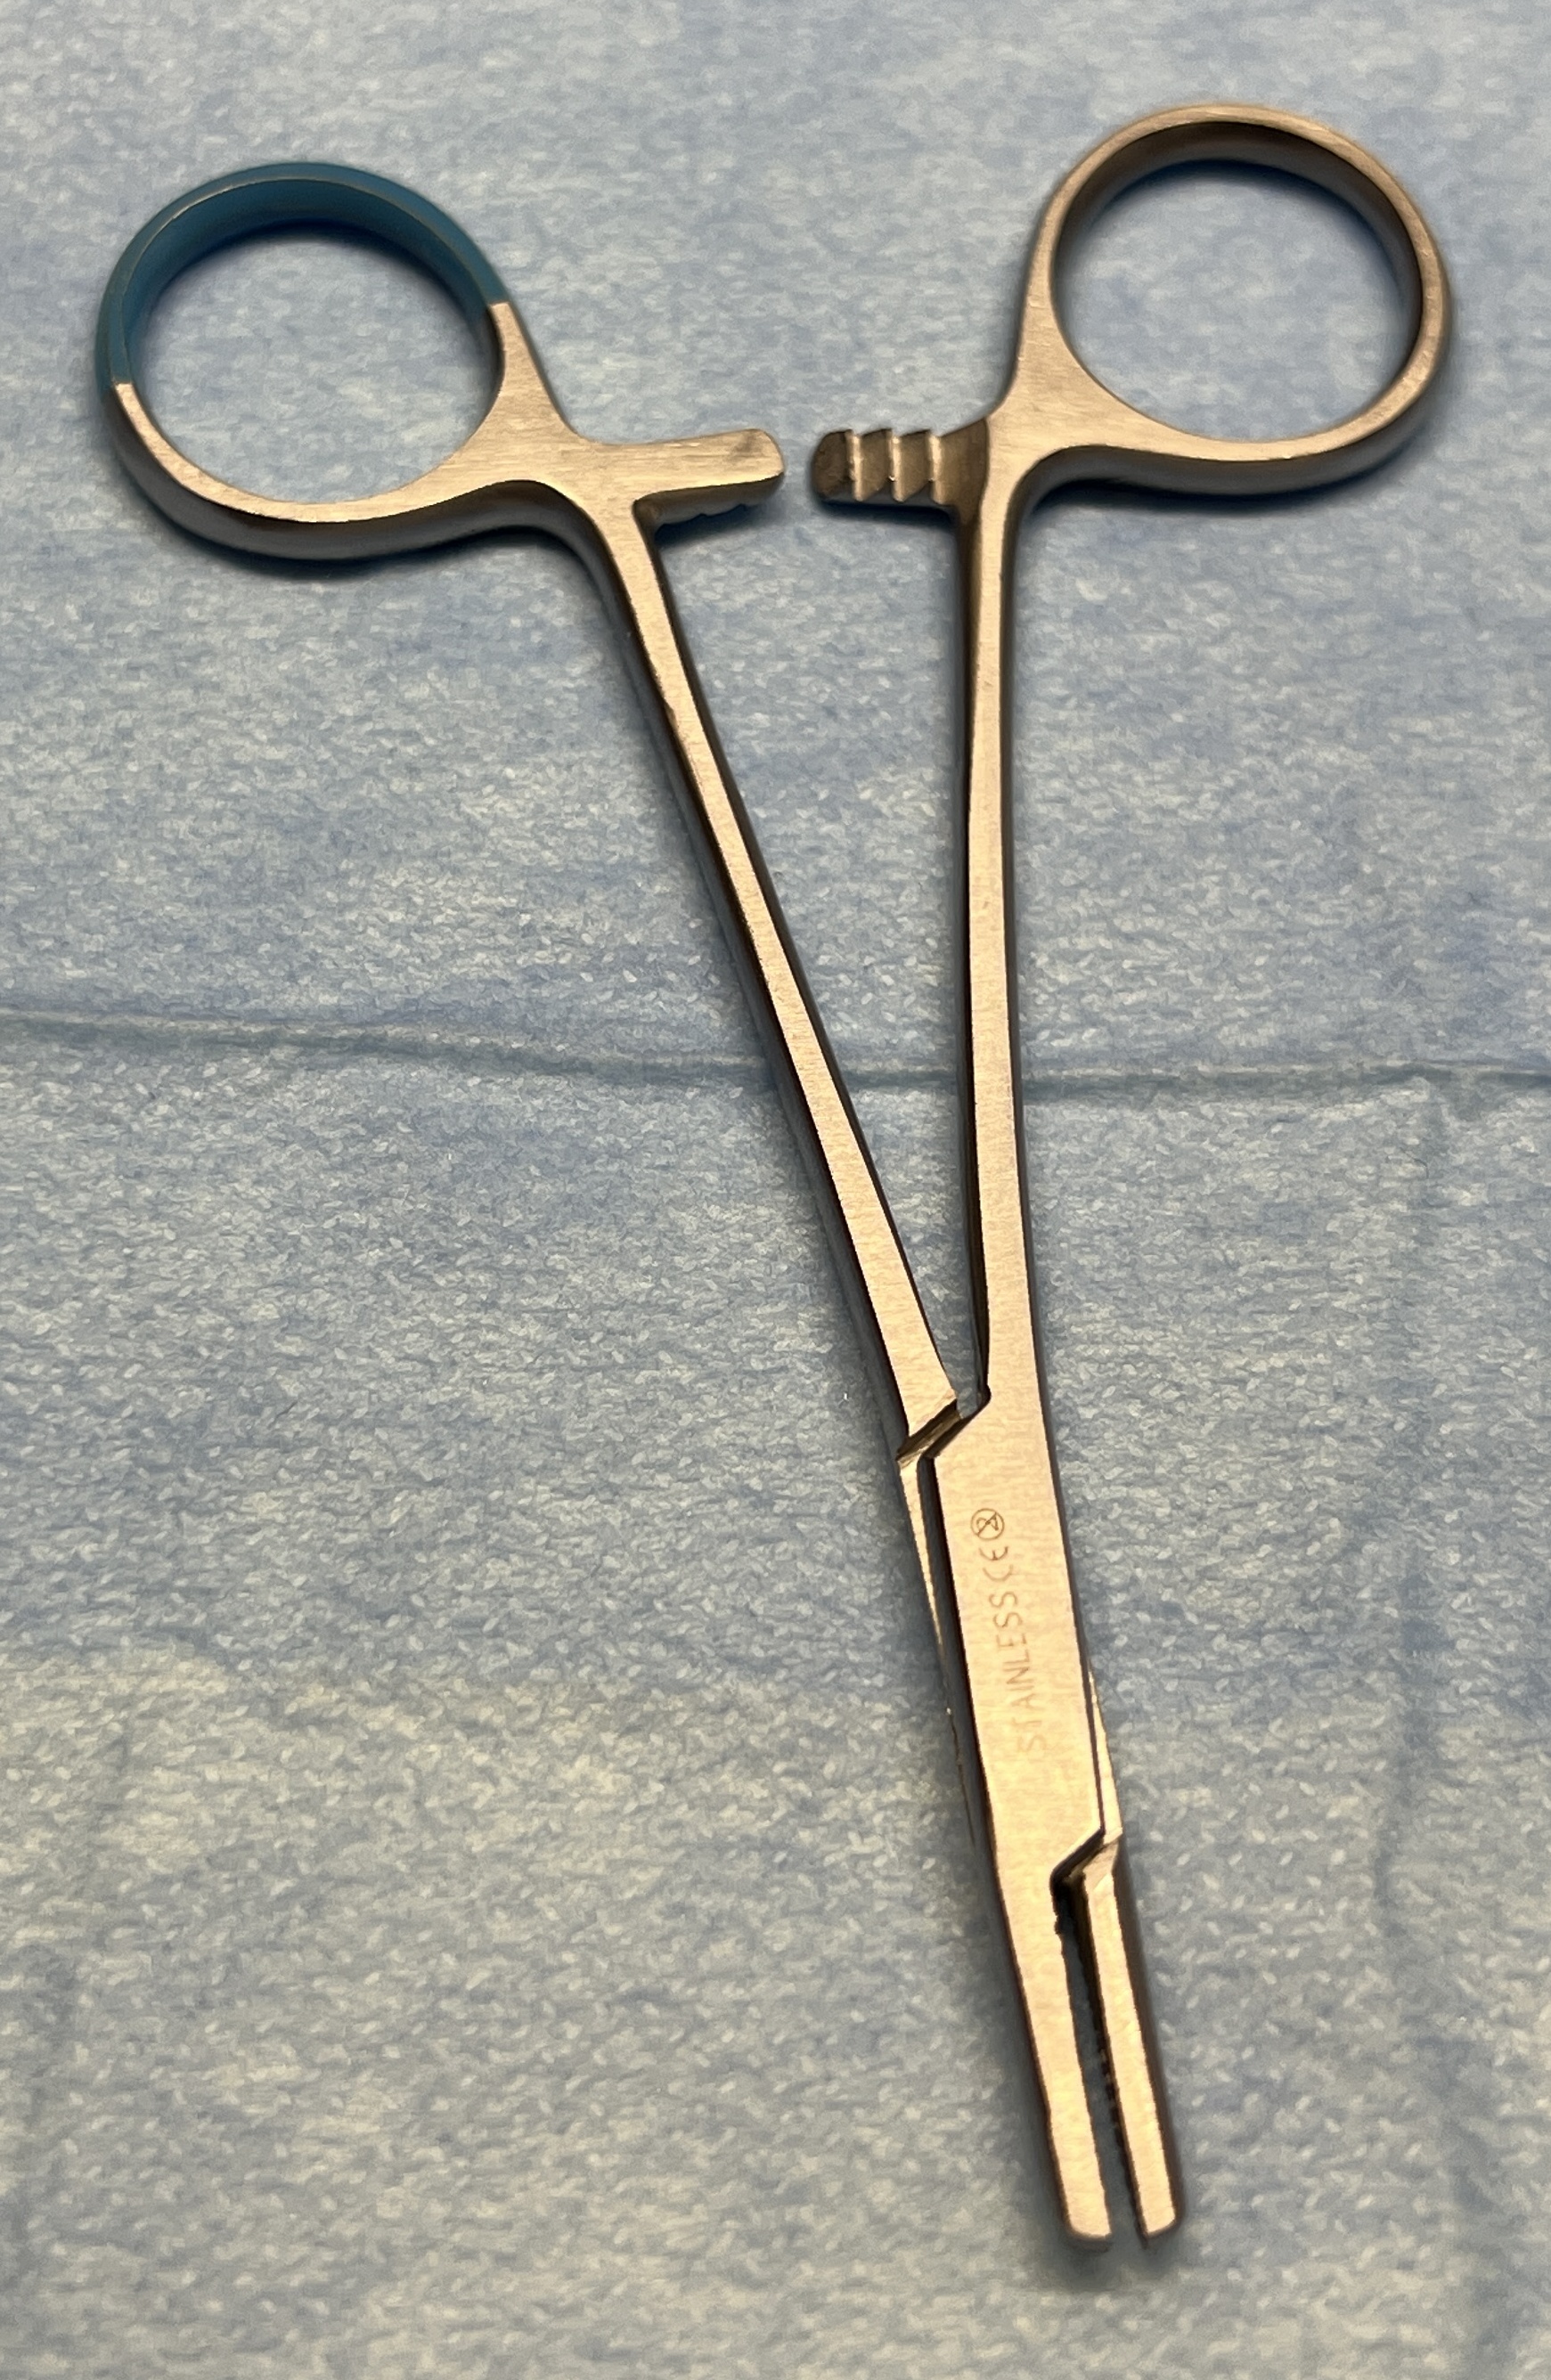
Hinged instrument state: open